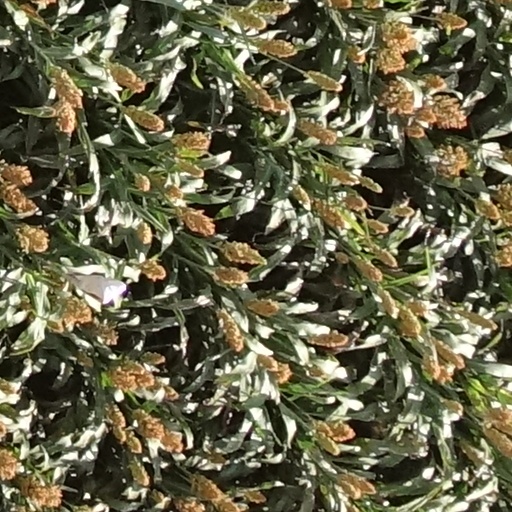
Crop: sorghum